Mickey Deans

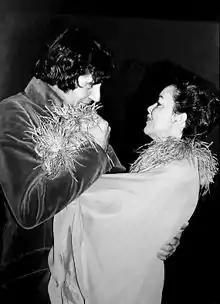
Deans with Judy Garland on their wedding day in 1969

Michael DeVinko Jr. (September 24, 1934 – July 11, 2003), known as Mickey Deans, was an American musician and entrepreneur. He is best known as the fifth husband and widower of actress and singer Judy Garland.